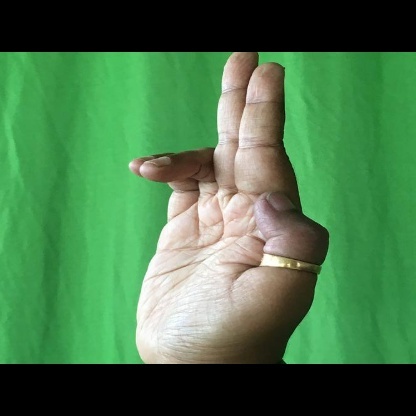
Mudra: Ardhapathaka